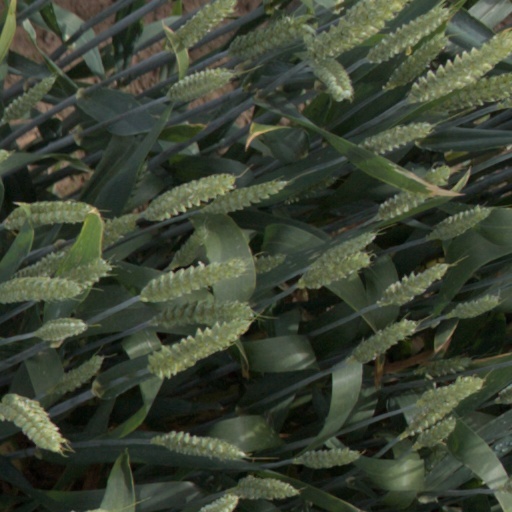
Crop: wheat